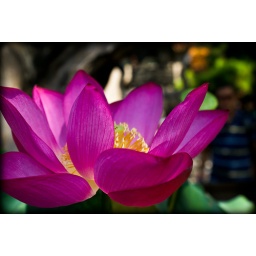
pink flower in china